Sky position (RA, Dec in degrees): 201.205, 16.145
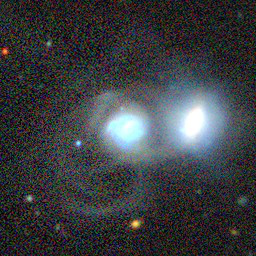
Galaxy morphology: Merging Galaxies